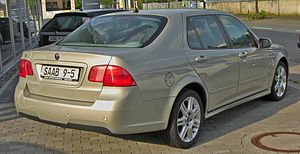
Saab 9-5 / 9-5 (YS3E, 1997−2010) / Facelifts
"Saab 9-5 var en af den svenske bilfabrikant Saab Automobile mellem midten af 1997 og slutningen af 2011 fremstillet øvre mellemklassebil. Modellen afløste den i foråret 1985 introducerede Saab 9000 og fandtes i starten kun som sedan, som i starten af 1999 blev suppleret af stationcarversionen ""SportCombi"".